Wisconsin Shipwreck Coast National Marine Sanctuary

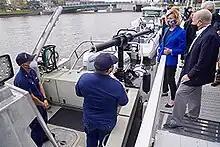
NOAA Commissioned Officer Corps Navigation Response Team officers speak with U.S. Senator Tammy Baldwin and NOAA Administrator Dr. Rick Spinrad at the Wisconsin Maritime Museum in Manitowoc, Wisconsin, during the ceremony finalizing and celebrating the establishment of the Wisconsin Shipwreck Coast National Marine Sanctuary.

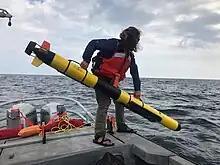
A University of Delaware graduate student launches an autonomous underwater vehicle in the Wisconsin Shipwreck Coast National Marine Sanctuary in the summer of 2021.

In 2008, the Wisconsin Historical Society published a report titled "Wisconsin's Historic Shipwrecks: An Overview and Analysis of Locations for a State/Federal Partnership with the National Marine Sanctuary Program, 2008." Drawing on this report, the State of Wisconsin on December 2, 2014, submitted a nomination asking NOAA to consider designating the area as a national marine sanctuary. On February 5, 2015, NOAA added the area to its inventory of nominated areas eligible for designation as national marine sanctuaries. On October 7, 2015, NOAA announced its intention to designate the area as a sanctuary, initiating a 90-day public comment period during which NOAA held three public meetings on the designation in November 2015. On January 9, 2017, NOAA published a notice of its intention to designate a area as the Wisconsin-Lake Michigan National Marine Sanctuary, containing the sites of 37 known historic shipwrecks. An 81-day public comment period and a series of four meetings in the Wisconsin towns of Algoma, Manitowoc, Sheboygan, and Port Washington during the week of March 13, 2017, followed which led NOAA to alter the sanctuary's boundaries, reducing its area to , including 36 known historic shipwrecks, and to change its name to Wisconsin Shipwreck Coast National Marine Sanctuary. However, President Donald Trump, who took office on January 20, 2017, signed an executive order prohibiting the naming of most new national marine sanctuaries in order to allow more offshore drilling for oil and natural gas in the waters of the United States, prompting Wisconsin Governor Scott Walker to rescind Wisconsin's nomination of the sanctuary.